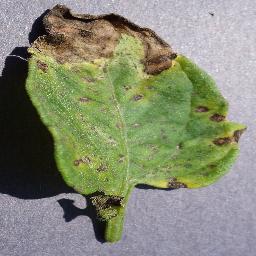
Label: Tomato___Septoria_leaf_spot